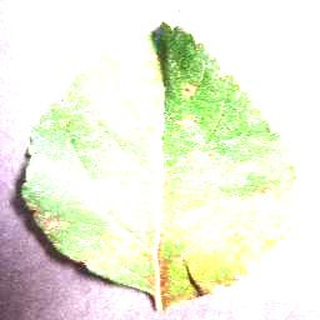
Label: apple_cedar_apple_rust